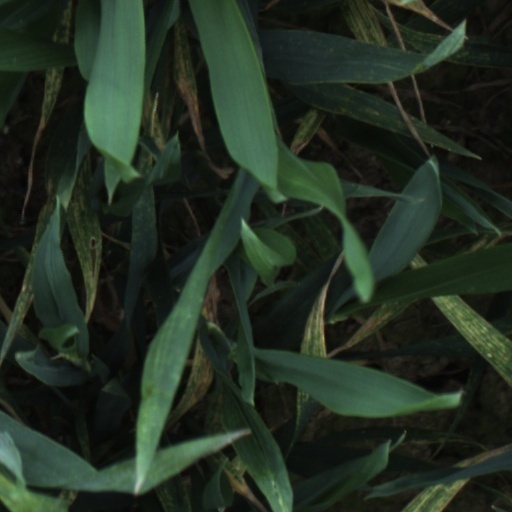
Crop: wheat